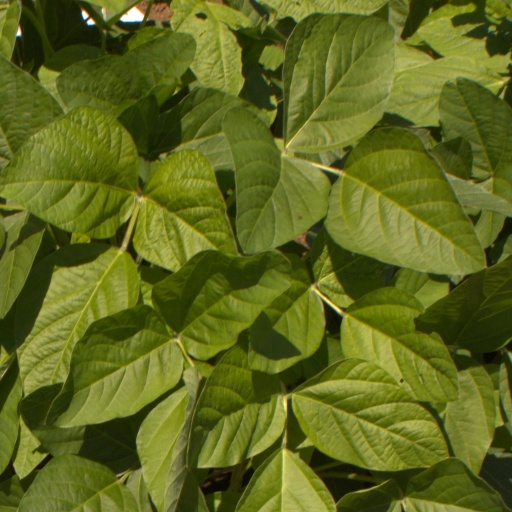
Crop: soybean